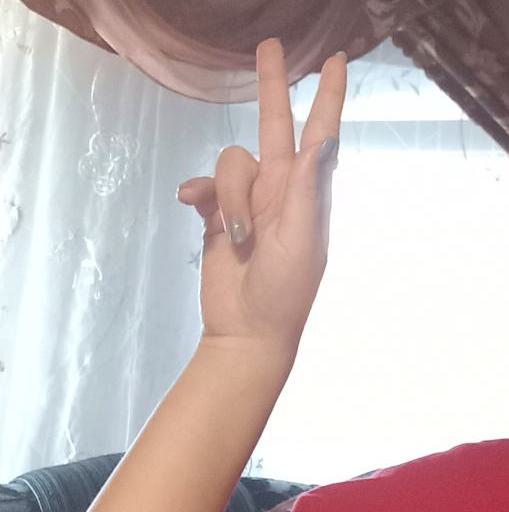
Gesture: peace